Psycho (2020 film)

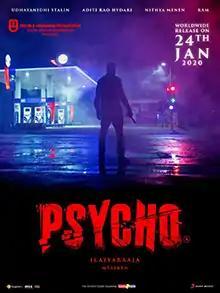
Theatrical release poster

Psycho is a 2020 Indian Tamil-language psychological thriller film written and directed by Mysskin. The film was produced by Arun Mozhi Manickam under Double Meaning Production. The film stars Udhayanidhi Stalin, Nithya Menen, Aditi Rao Hydari and debutant Rajkumar Pitchumani as the main antagonist with an ensemble supporting cast. Ilaiyaraaja composed the soundtrack of the film, with cinematography by Tanvir Mir and editing by N. Arunkumar. Production began in September 2018.